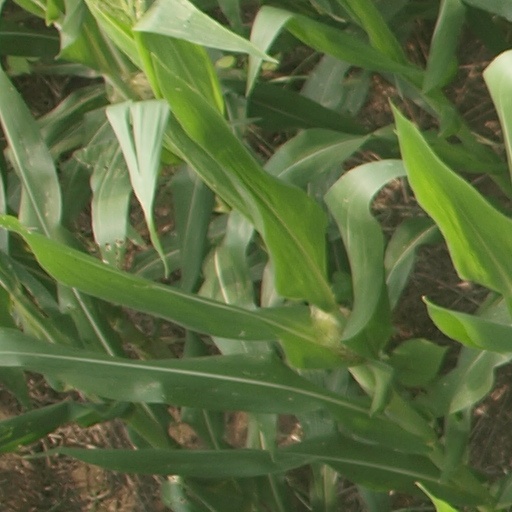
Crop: maize; corn